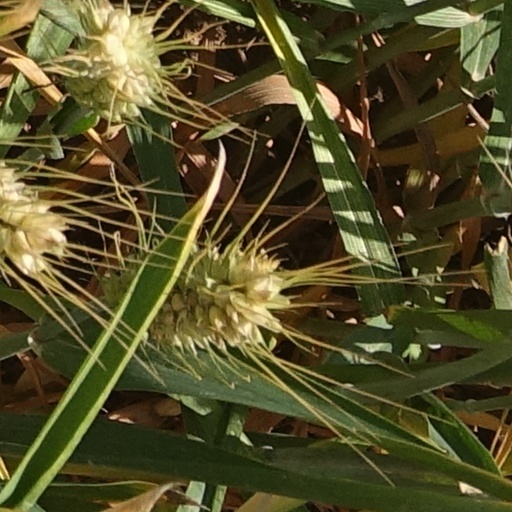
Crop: wheat